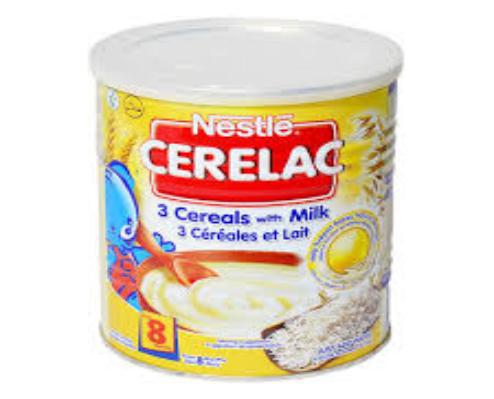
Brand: Cerelac
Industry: Food